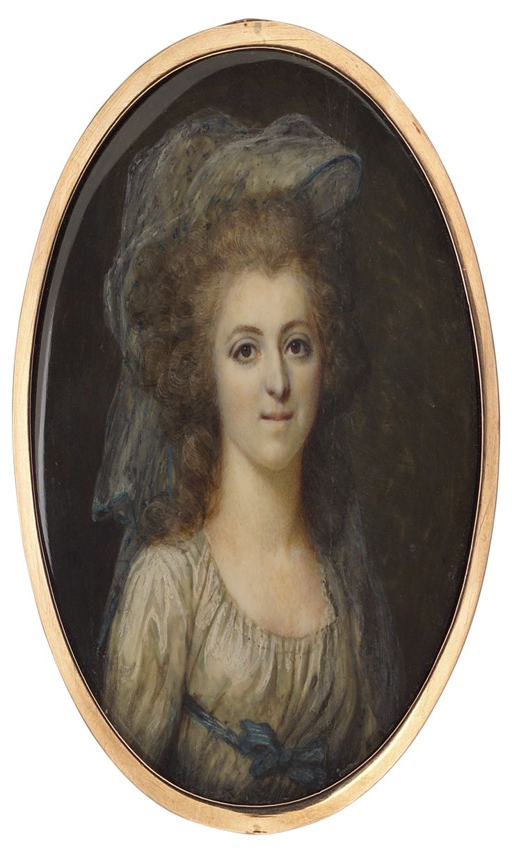
portrait of a lady in a veil , c. by person